Rare Book Preservation Society

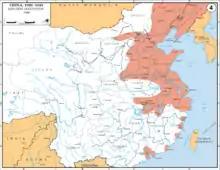
Areas under Japanese Occupation in 1940

The Rare Book Preservation Society (文献保存同志会) was founded in 1940 by Zheng Zhenduo (郑振铎), Zhang Shouyong (张寿镛), He Bingsong (何炳松), Zhang Yuanji (张元济), Zhang Fengju (张凤举), and Chung-Chang Shen (）for the purpose of secretly acquiring and preserving rare books and manuscripts in the Shanghai Jiangnan region. These cultural assets have been accumulated by a number of famous private libraries some over 1,000 years.